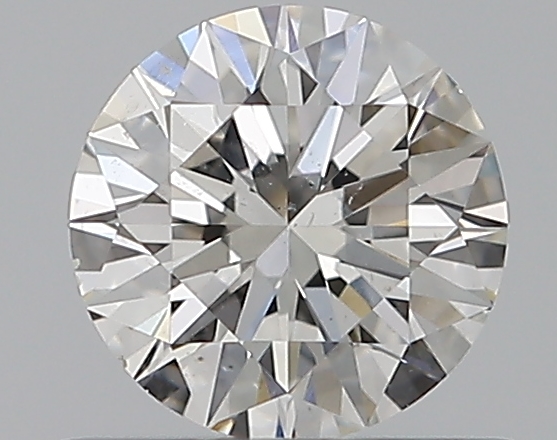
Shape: round
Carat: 0.5
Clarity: SI1
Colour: G
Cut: EX
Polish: EX
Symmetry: EX
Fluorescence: N
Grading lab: GIA
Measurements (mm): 5.1 x 5.14 x 3.14